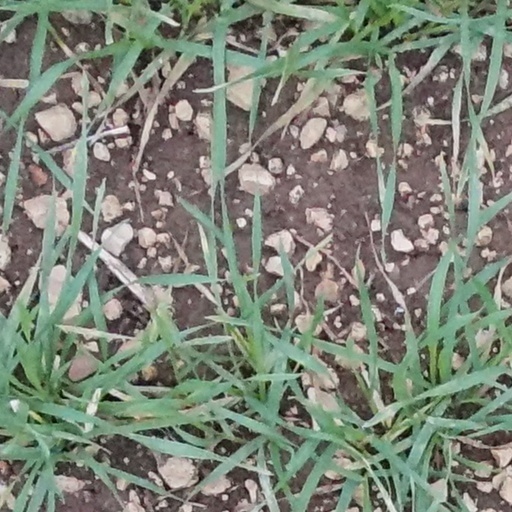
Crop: wheat